1902 cholera outbreak of the Philippines

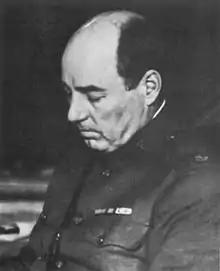
Richard P. Strong, American army surgeon and doctor

On March 3, 1902, the Insular Government at Manila was notified of an "Asiatic cholera" found in Canton, China. On March 8, the spread of the disease reached Hongkong. On March 20, the board of health which consists of U.S. Army medical officers, was notified that two patients at the San Juan de Dios Hospital was showing symptoms of this Asiatic cholera.